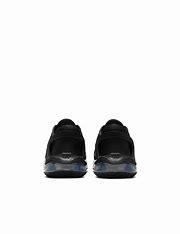
Brand: Nike
Model: Air Max 270 Go